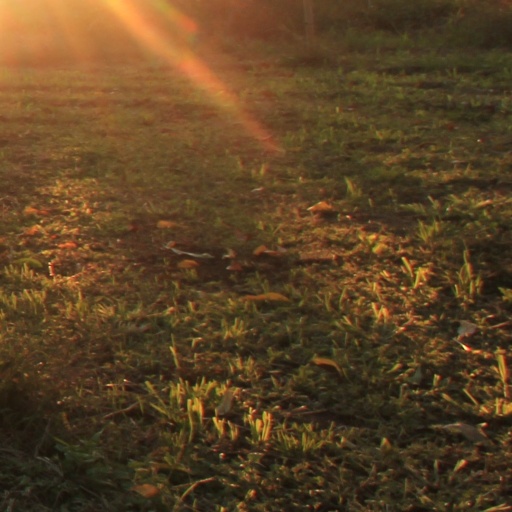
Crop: grape